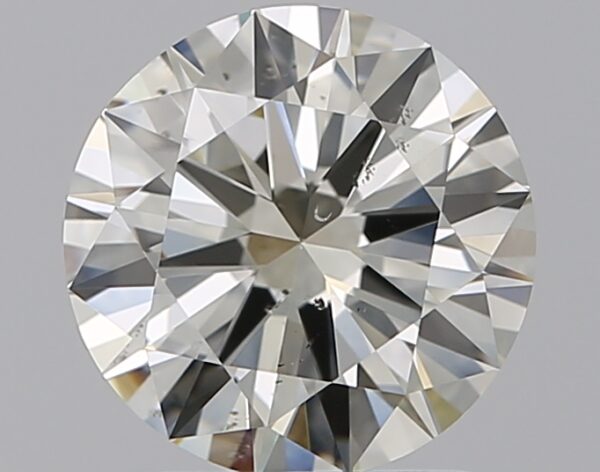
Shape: round
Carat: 1.51
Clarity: SI1
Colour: M
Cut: VG
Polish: EX
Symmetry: EX
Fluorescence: ST
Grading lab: GIA
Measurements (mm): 7.43 x 7.48 x 4.4